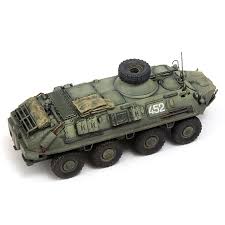
Label: BTR-60